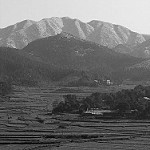
Label: B & W